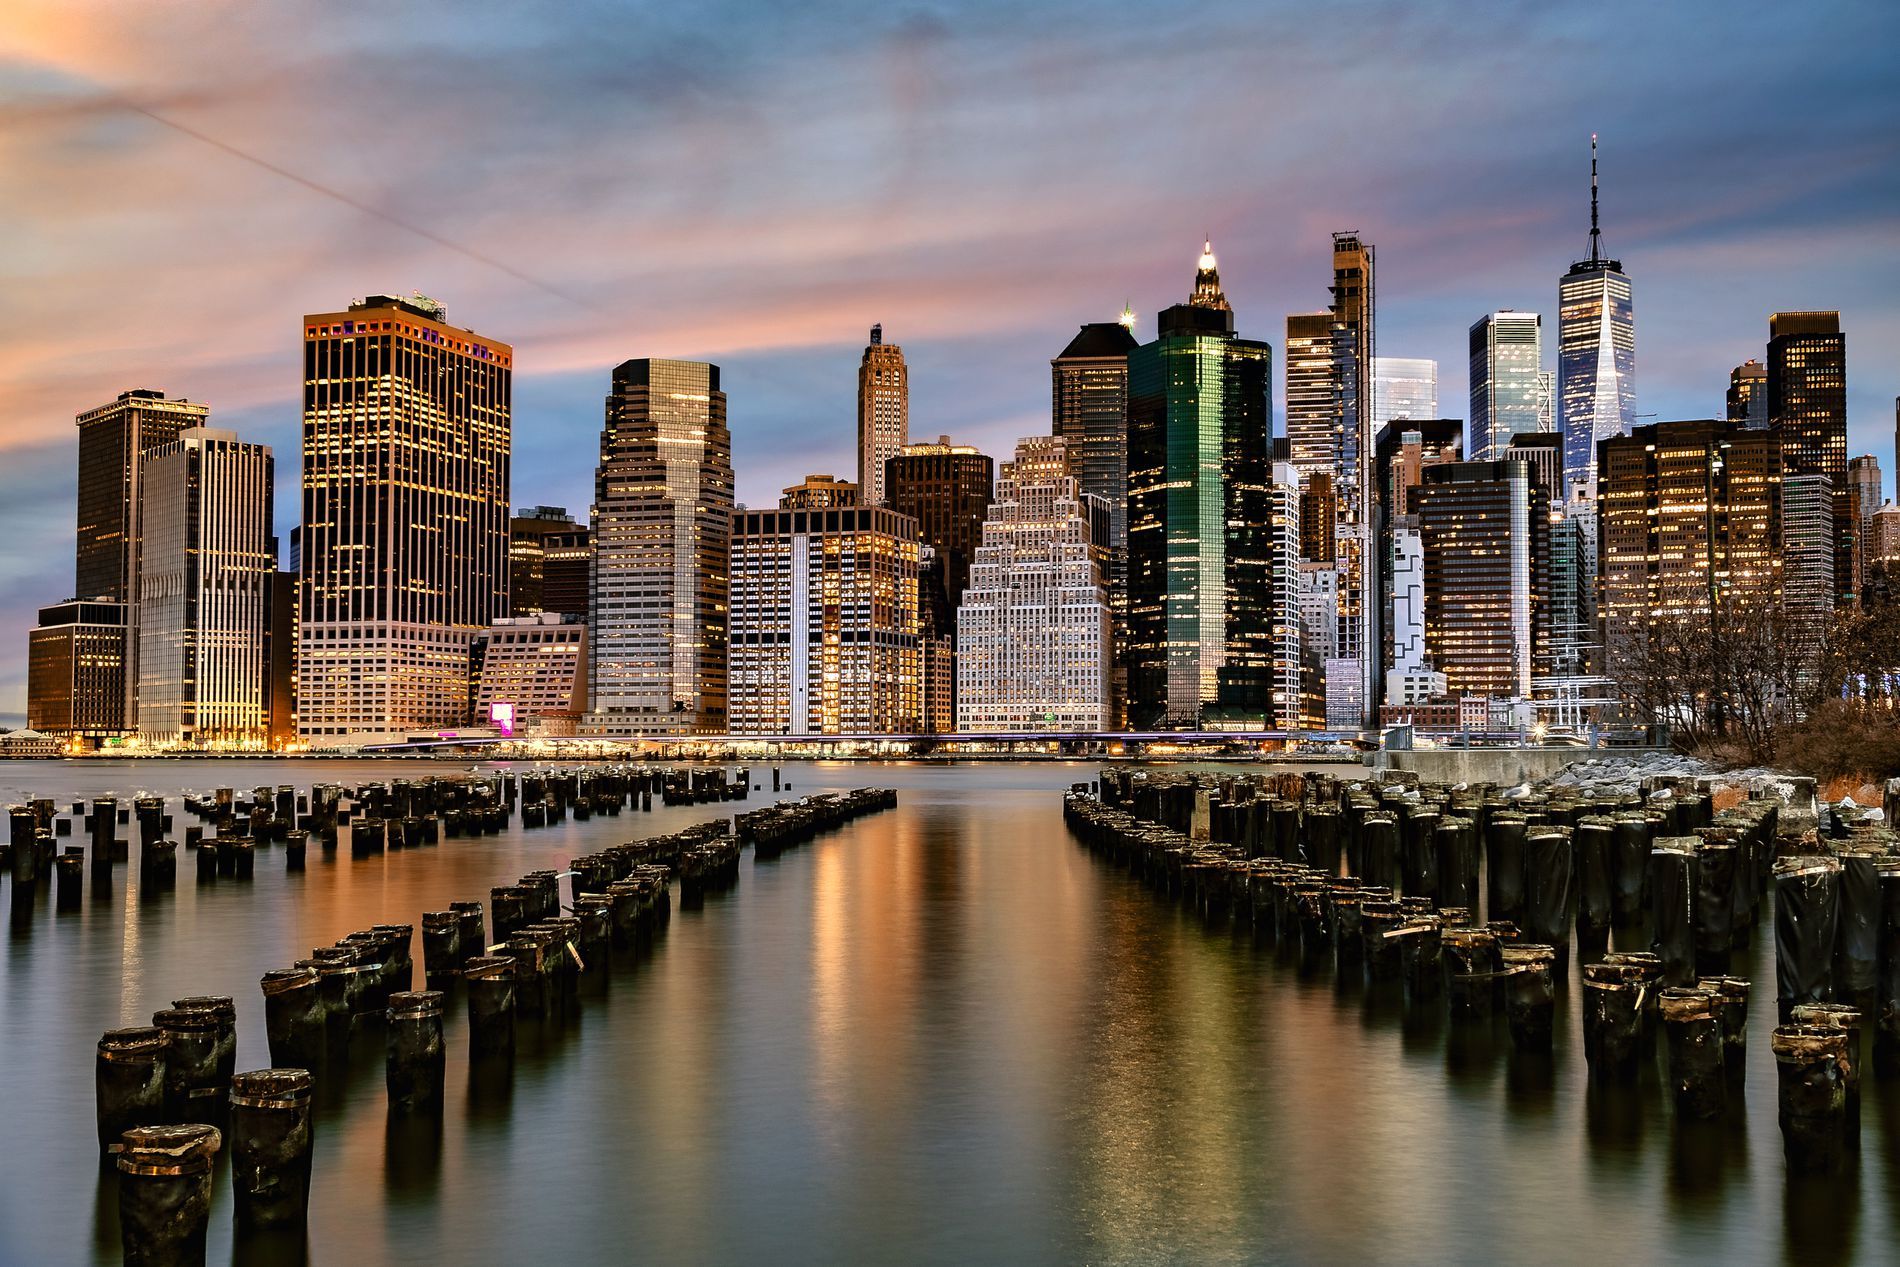
Manhattan skyline
A panoramic view of the Manhattan skyline, featuring tall buildings and twinkling lights, with water reflecting city lights and wooden poles in the water, and a sky in gradual sunset colors.
The scene depicts the Manhattan skyline with its high-rise buildings and glittering lights, with water reflecting city lights and wooden columns in the water, and a sky in gradual sunset colors. The camera angle is frontal, the overall atmosphere is urban and dramatic, and the colors are warm.
Labels: City, Architecture, Building, Cityscape, Urban, Water, Waterfront, Metropolis, High Rise, Nature, Outdoors, Scenery, Pier, Tower, Downtown, Landscape, Office Building, Skyscraper, Harbor, Manhattan skylin, sky, wooden columns
Camera: NIKON CORPORATION NIKON D850
Lens: 14.0-24.0 mm f/2.8, AF-S Zoom-Nikkor 14-24mm f/2.8G ED
Aperture: F10
Exposure: 20 sec
ISO: 64
Focal length: 24.0 mm